Ford Five Hundred

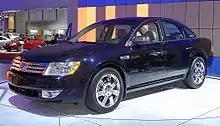
2008 Ford Five Hundred concept. Upon direction of Ford CEO Alan Mulally, this was renamed the Ford Taurus before its production.

The Five Hundred ended production on April 12, 2007, as did the Mercury Montego and Ford Freestyle. For the 2007 North American International Auto Show, Ford introduced a mid-cycle 2008 update of the Five Hundred and Montego; the new sedans had front and rear fascia styling, new interiors, and new powertrains with a 263 hp 3.5L V6 and a new 6-speed automatic transmission.